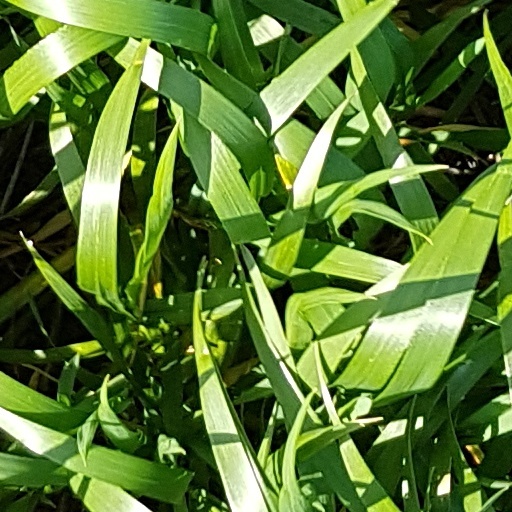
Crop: wheat